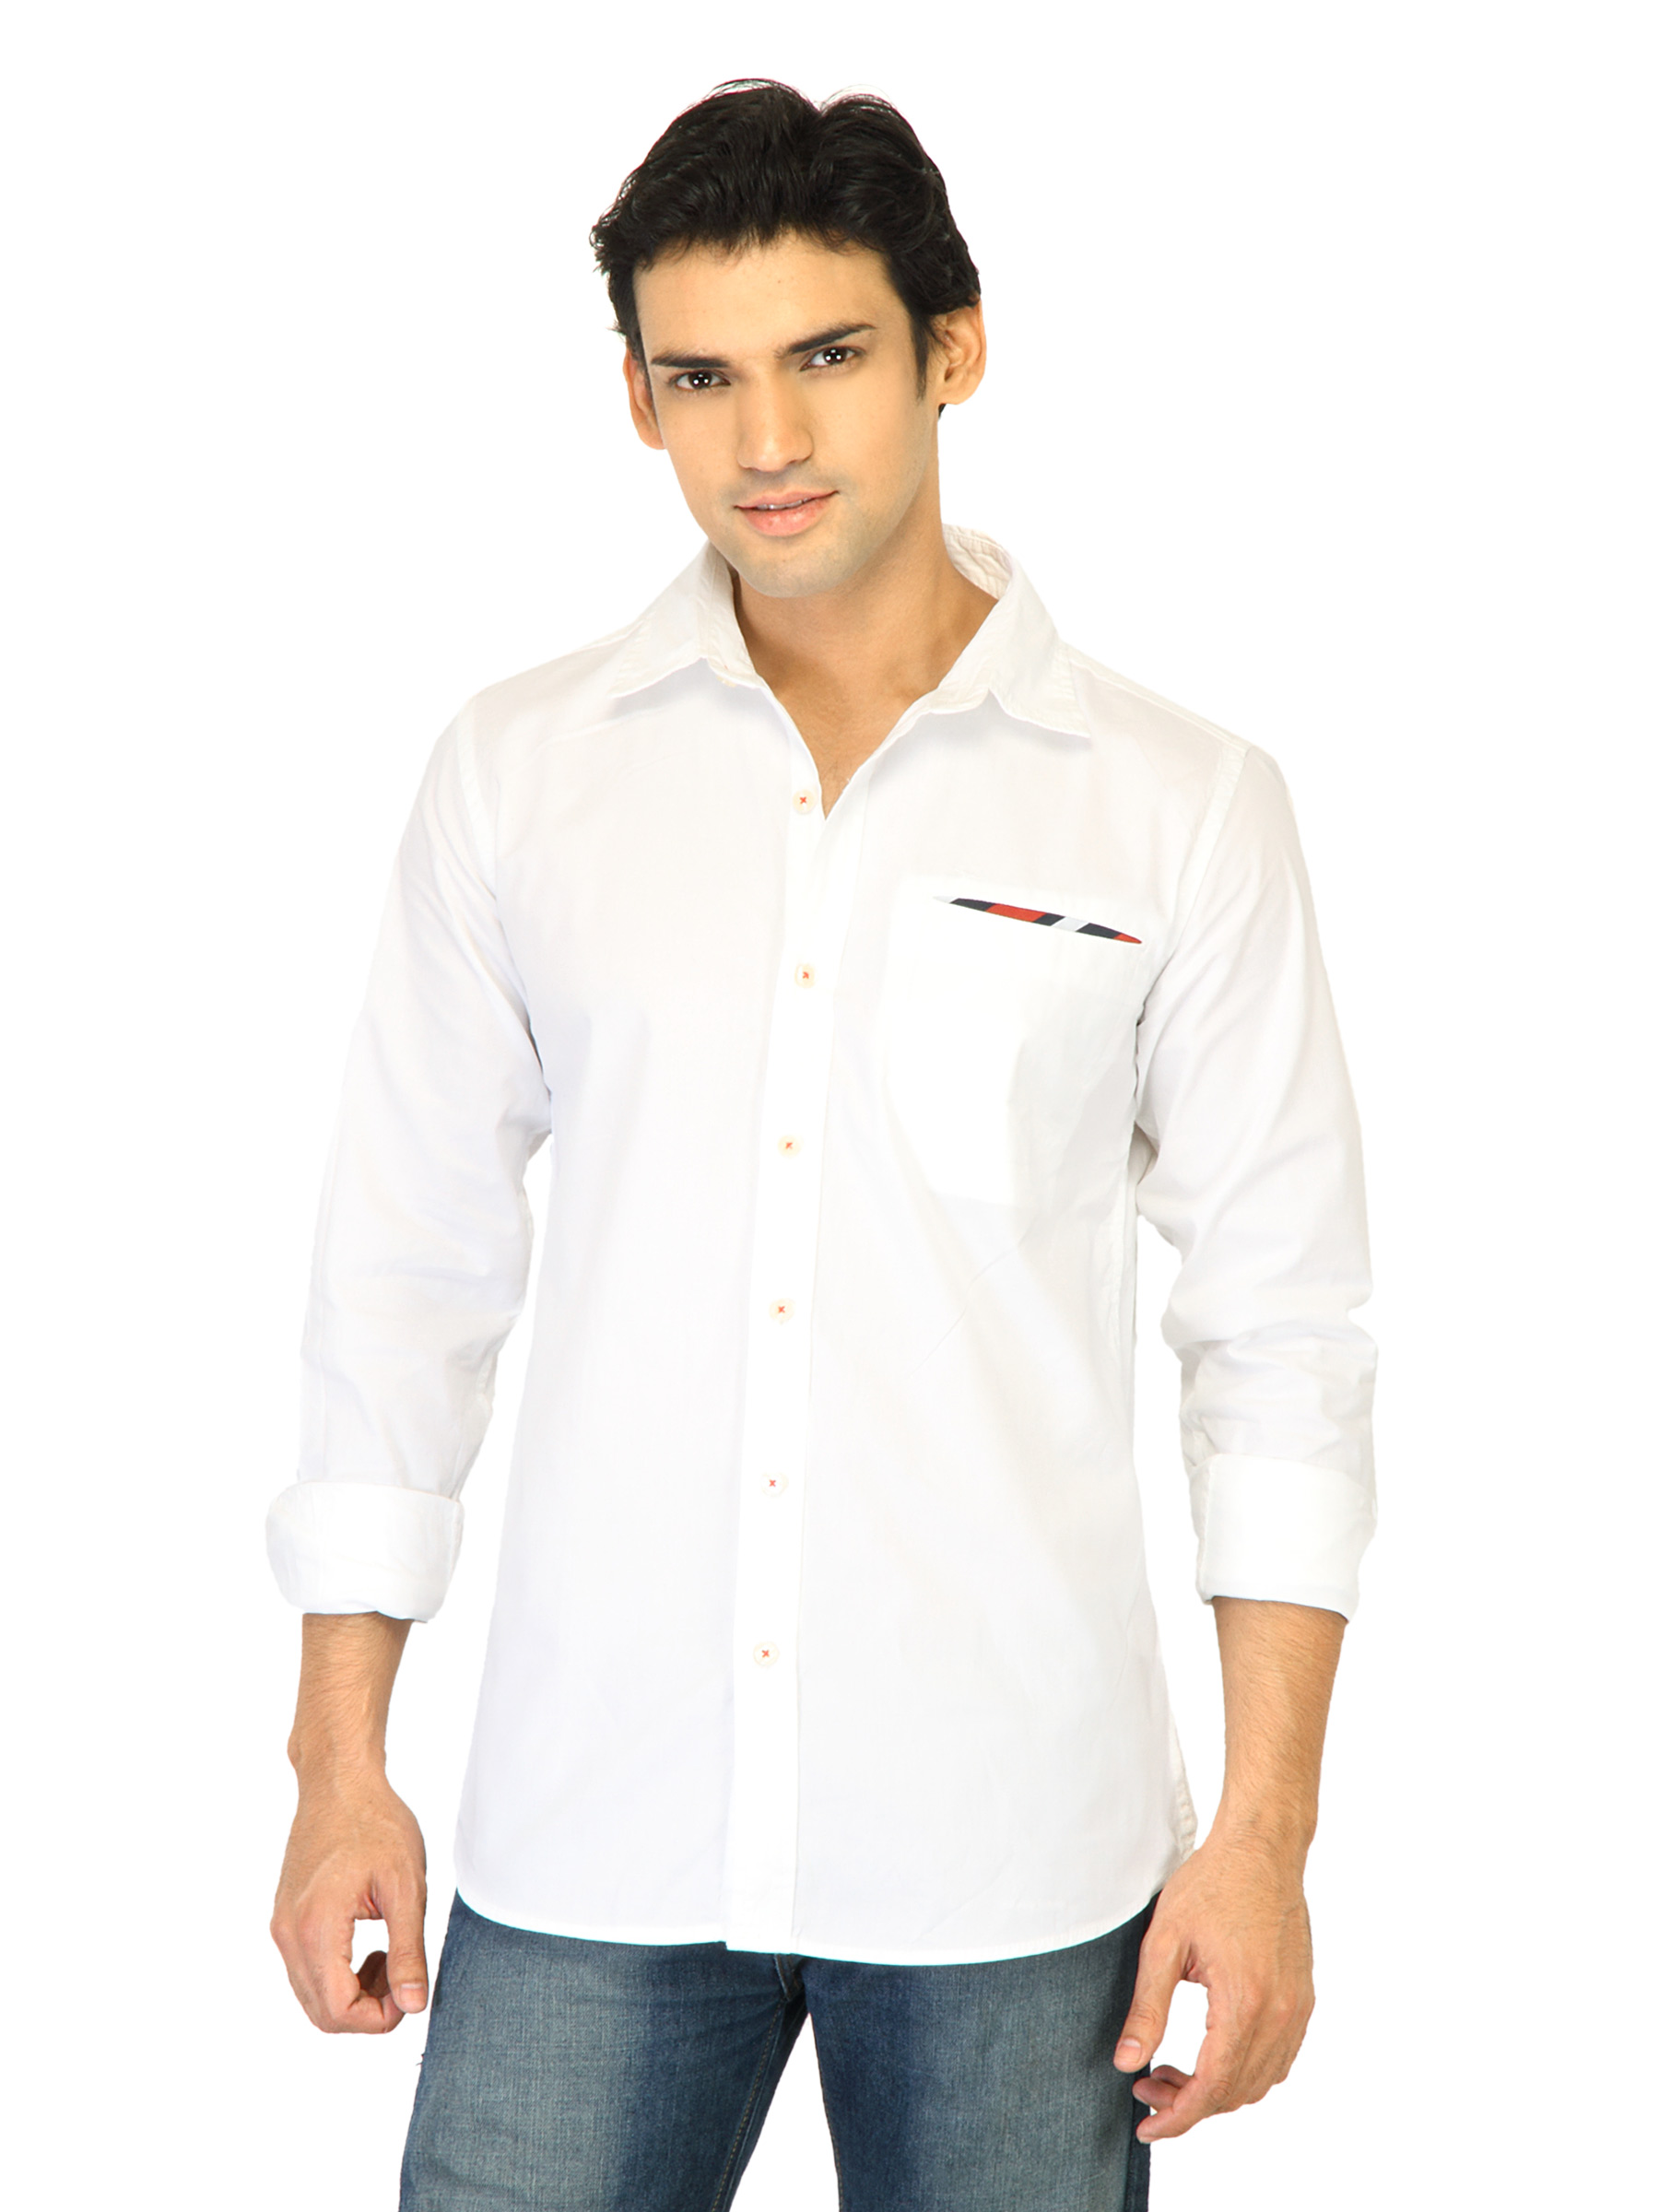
Flying Machine Men Solid White Shirts
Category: Apparel / Topwear / Shirts
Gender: Men
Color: White
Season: Fall 2011
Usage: Casual